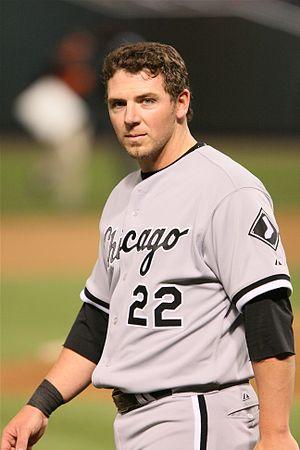
Joshua Dean Fields est un joueur de troisième but de baseball qui évolue en Ligue majeure de baseball de 2006 à 2010 et en Ligue Centrale du Japon en 2011. Durant ses études universitaires, il pratique également le football américain au poste de quarterback.